Paul Blobel

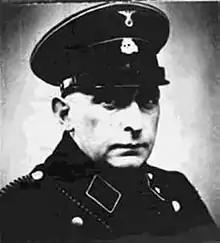
Blobel in SS uniform

In early 1941, shortly before Operation Barbarossa, the Reich Security Main Office assigned Blobel as the leader of "Sonderkommando 4a" of "Einsatzgruppe C" to take part in the invasion in "Reichskommissariat Ukraine". Along with the Order Police battalions, the "Einsatzgruppen" were responsible for massacres of Jews behind the "Wehrmacht" lines in the Soviet Union. The murder campaign included all political and racial undesirables. In August 1941, Blobel was put in charge of creating a Nazi ghetto in Zhytomyr to enclose around 3,000 Jews who were murdered a month later.